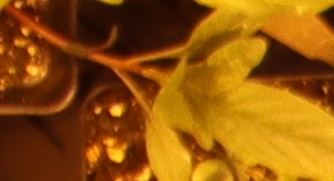
Label: Waterhemp